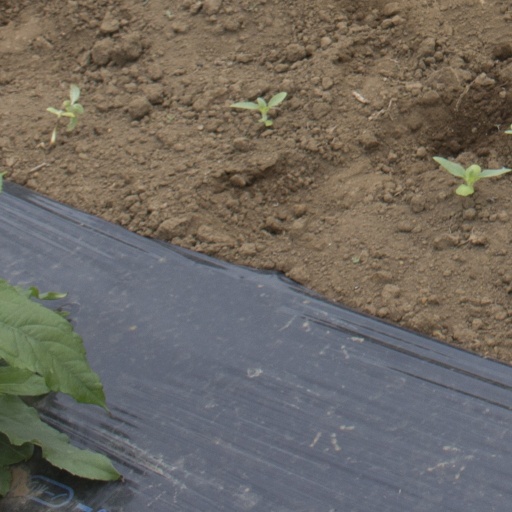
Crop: Jerusalem artichoke